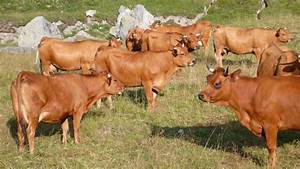
Label: mucca